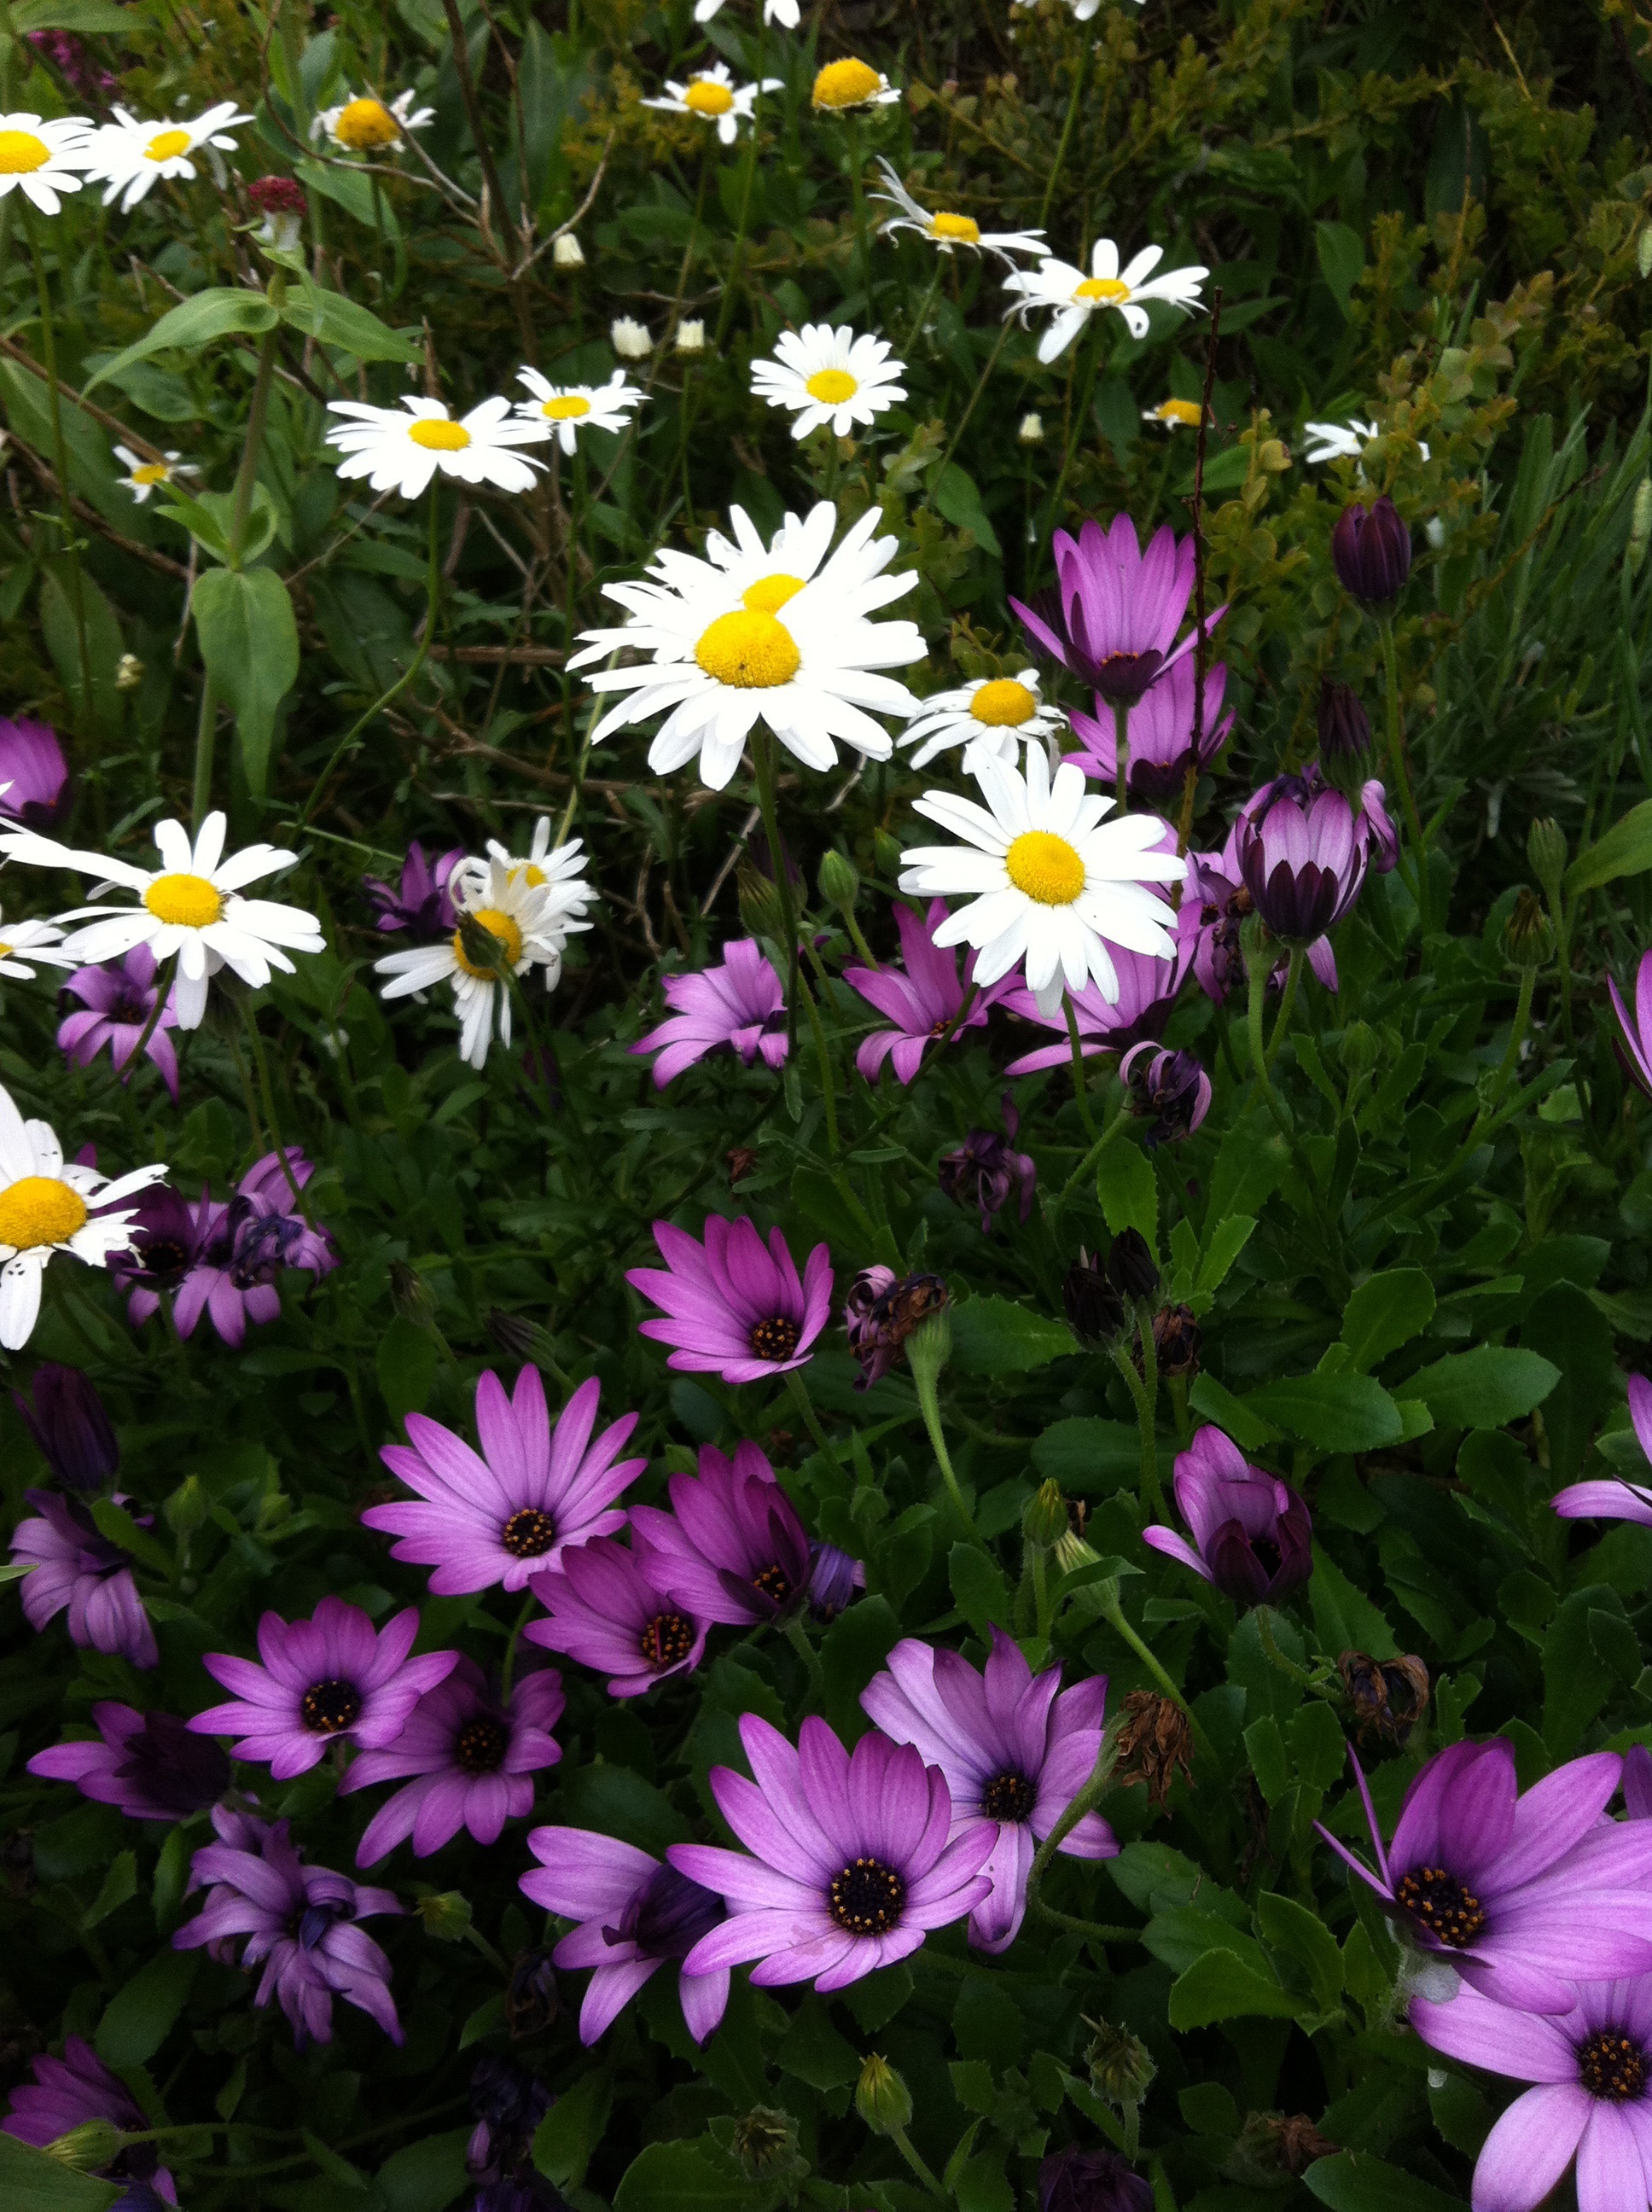
nature, blossom, plant, field, meadow, flower, petal, bloom, floral, spring, natural, botany, garden, flora, wildflower, flowers, purple flowers, violet, daisies, flowering plant, daisy family, lilac flowers, annual plant, land plant, marguerite daisy, garden cosmos